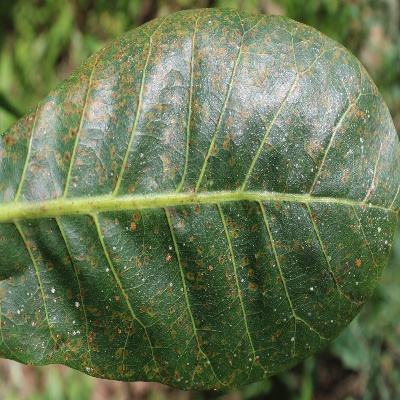
Crop: Cashew
Condition: red rust